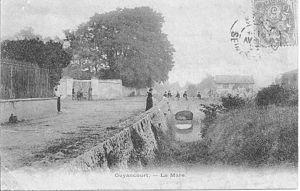
Guyancourt est une commune française située dans le département des Yvelines en région Île-de-France à 20 km au sud-ouest de Paris. Elle fait partie de la communauté d'agglomération de Saint-Quentin-en-Yvelines.
L’aqueduc de Buc est un ancien aqueduc situé sur la commune de Buc, dans le département des Yvelines, en France.